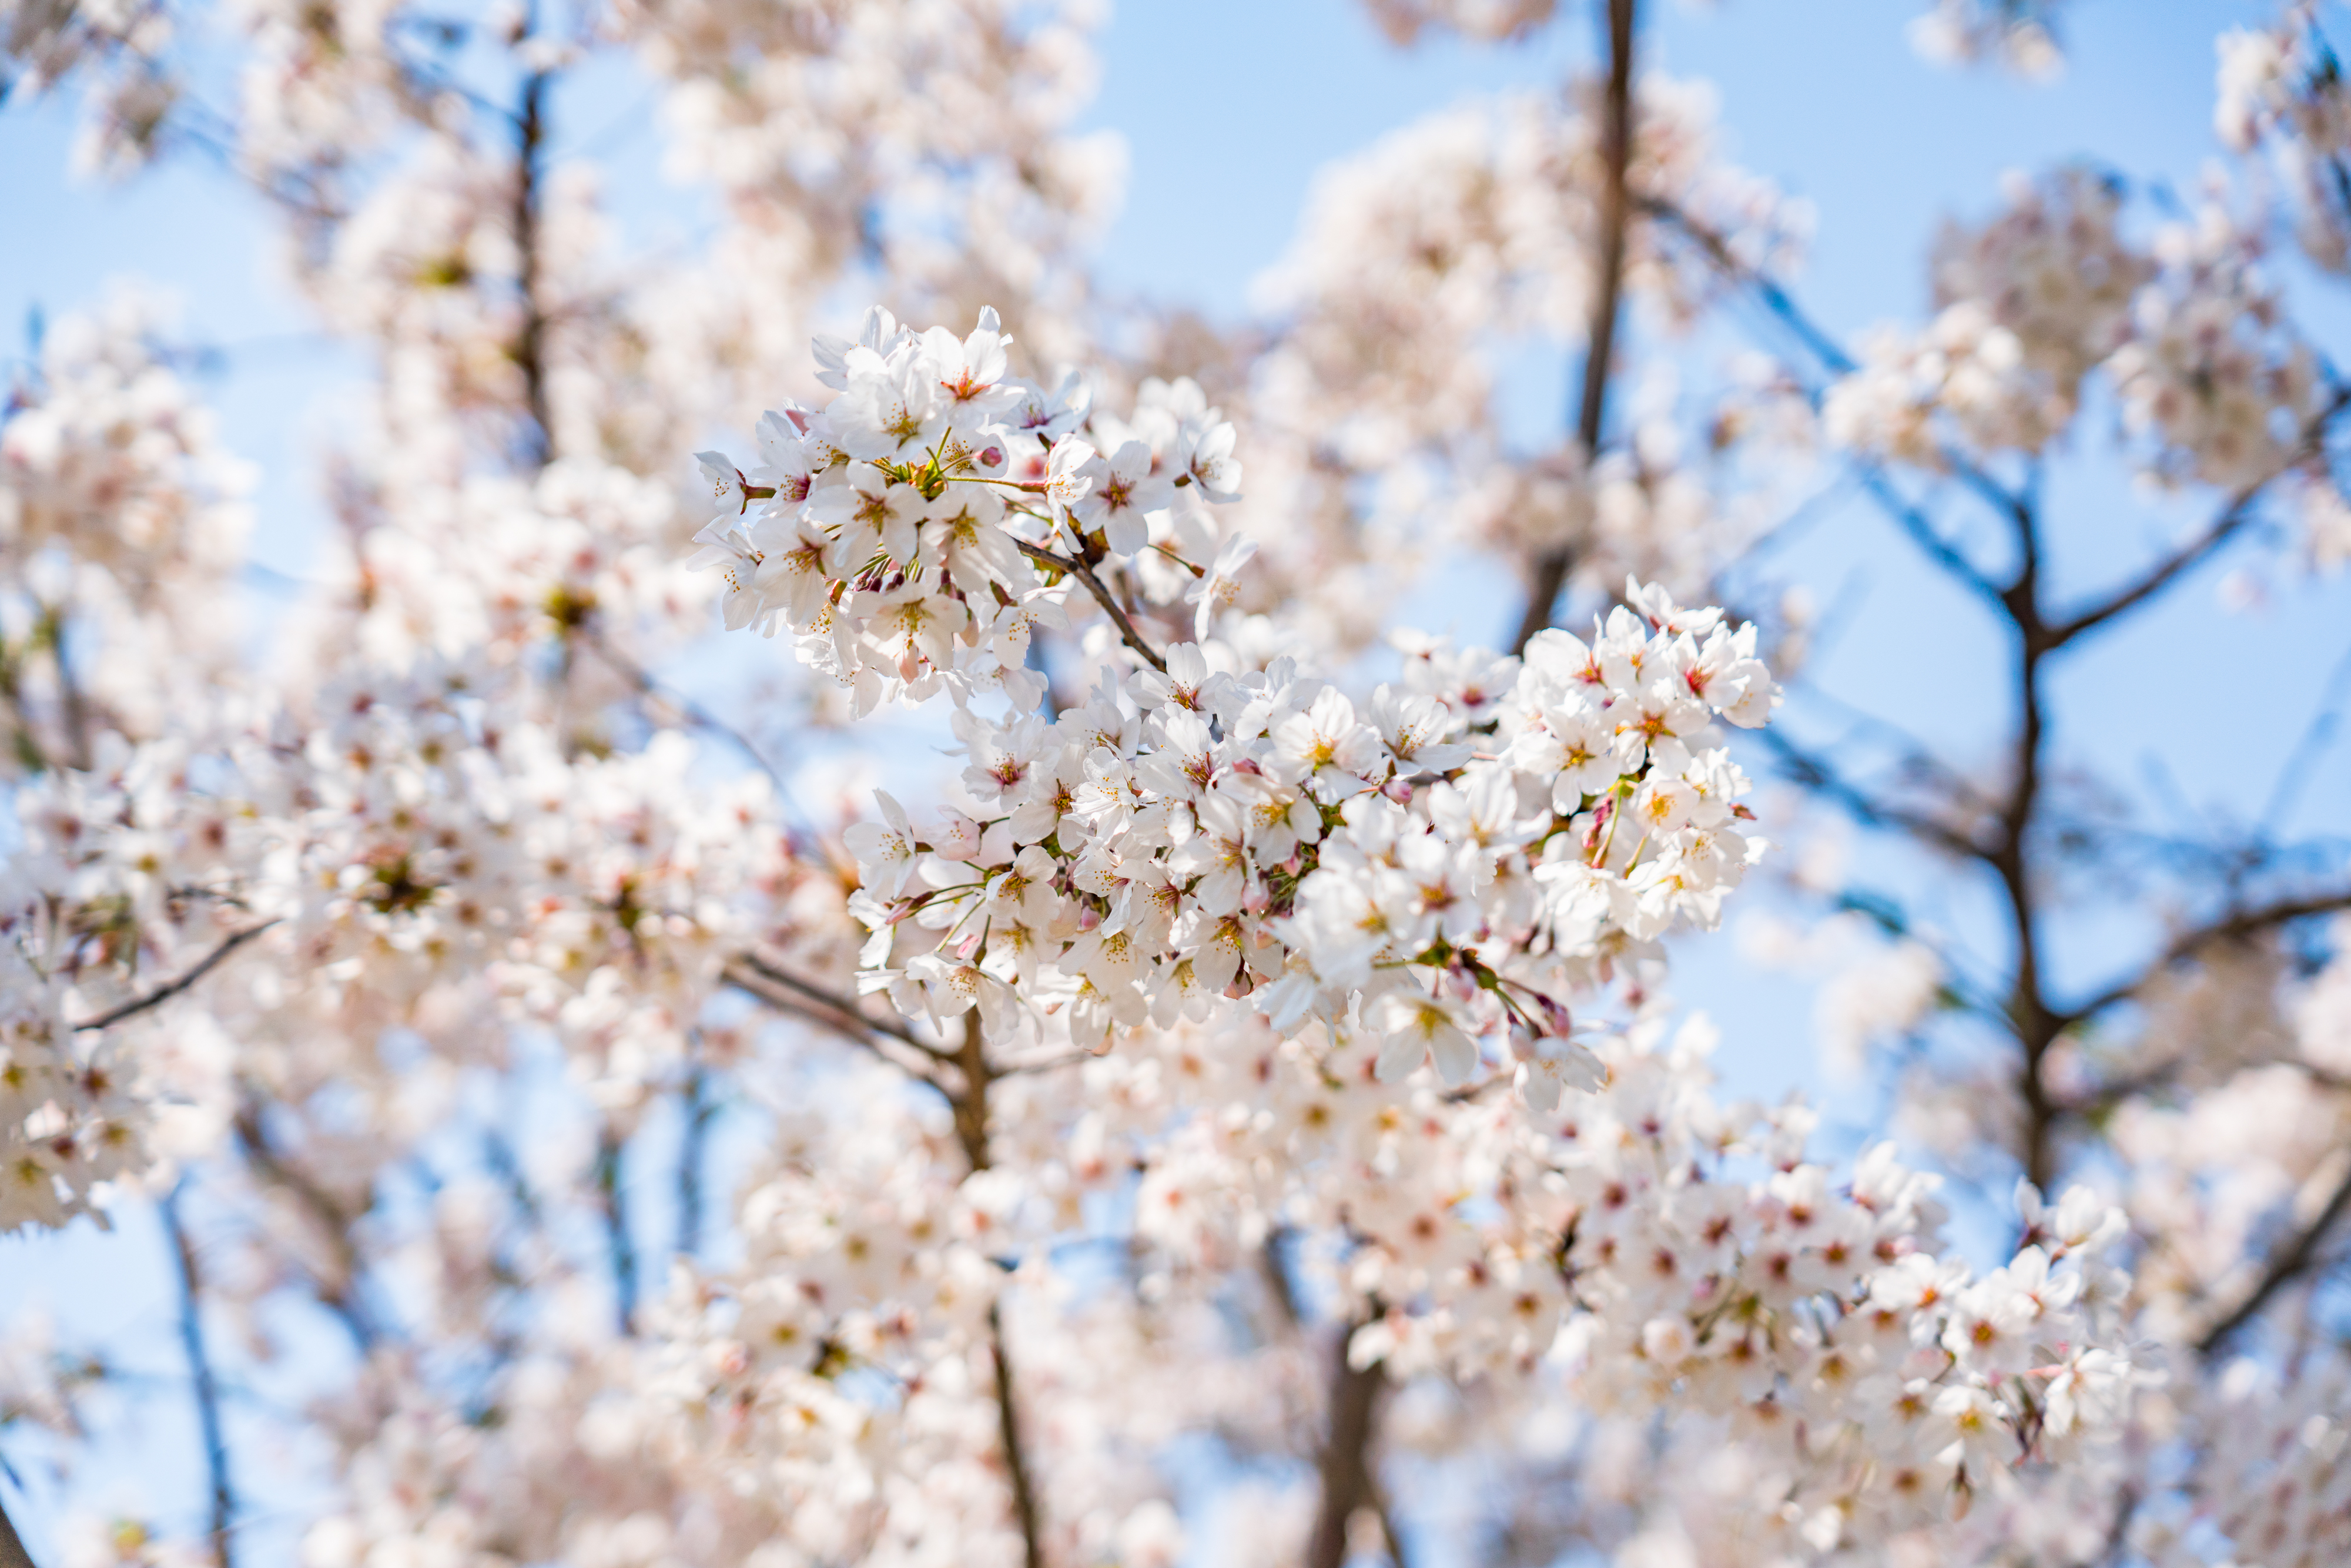
Hanyang University, korea, seoul, spring, flowers, spring flowers, cherry blossoms, flower trees, blue, daytime, branch, petal, flower, twig, Colorfulness, blossom, beauty, wildflower, cherry blossom, prunus, stock photography, rose order, Pedicel, malus